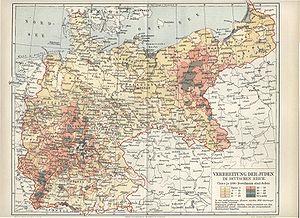
L’histoire des Juifs d'Allemagne est emblématique de l'histoire des Juifs en Europe occidentale, entre antijudaïsme, intégration liée à l'universalisme des Lumières et antisémitisme moderne.